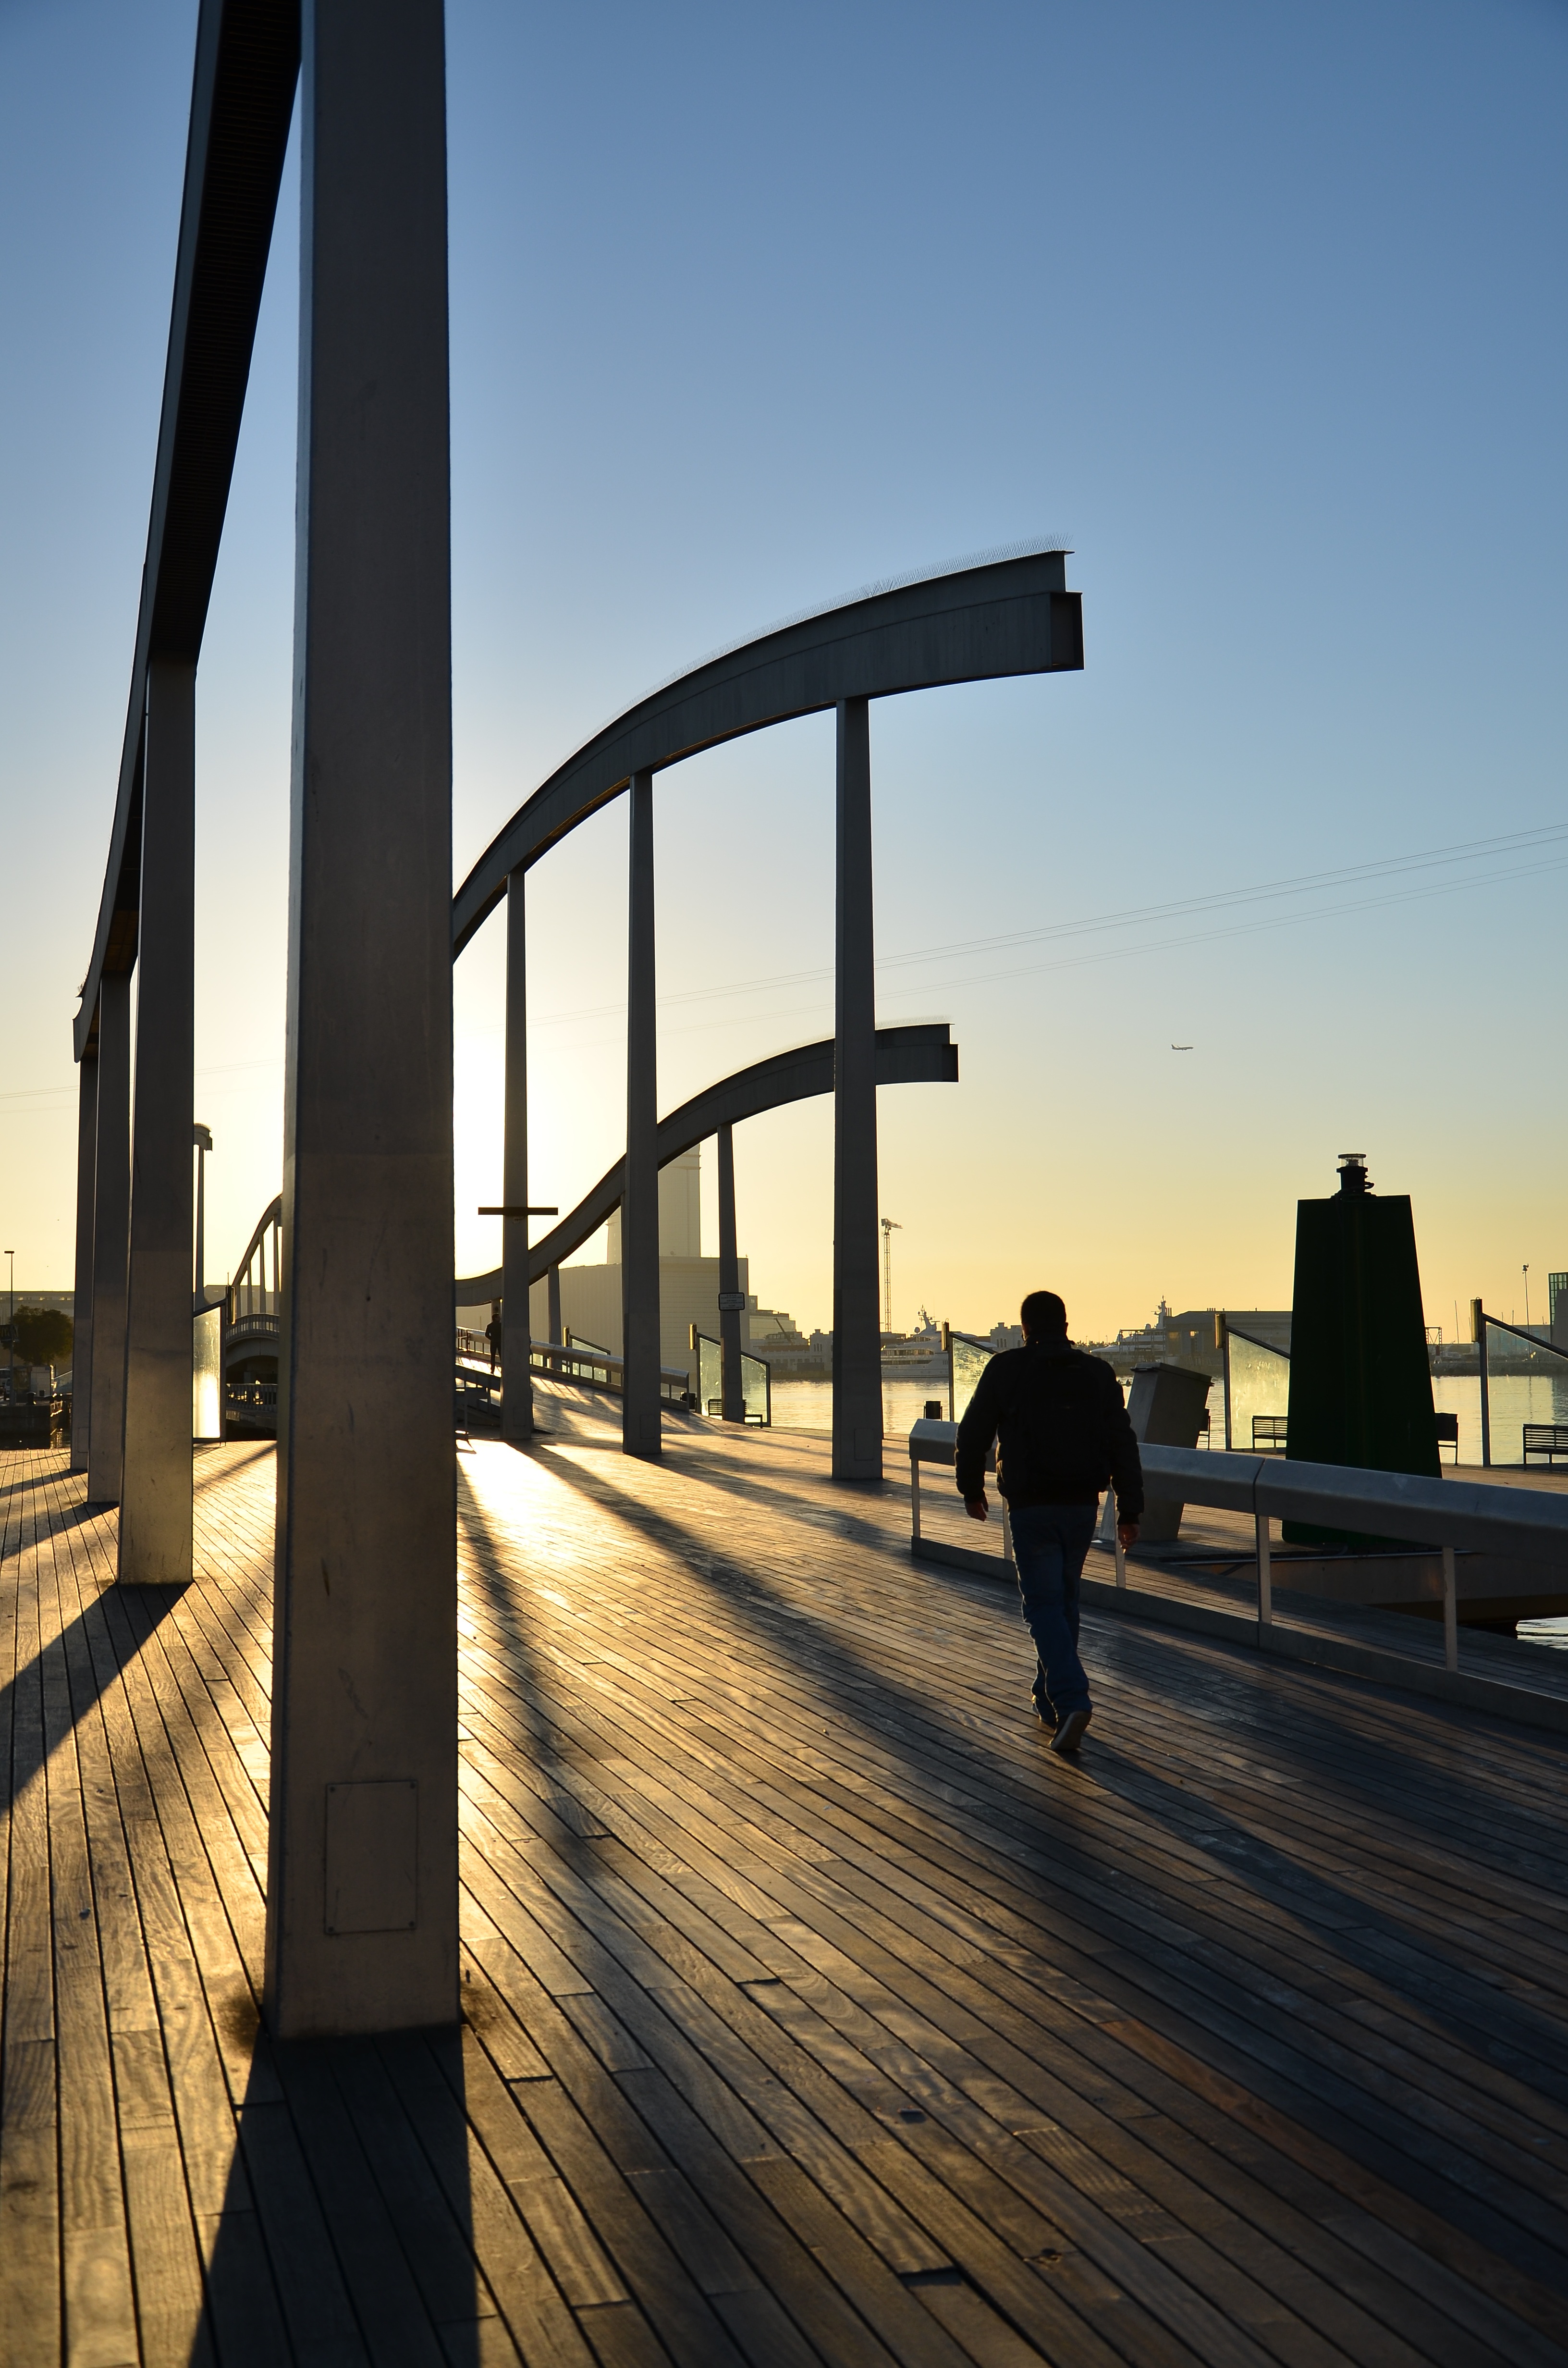
architecture, boardwalk, sunset, bridge, sunlight, morning, walkway, cityscape, dusk, evening, reflection, mediterranean, port, barcelona, catalunya, shape